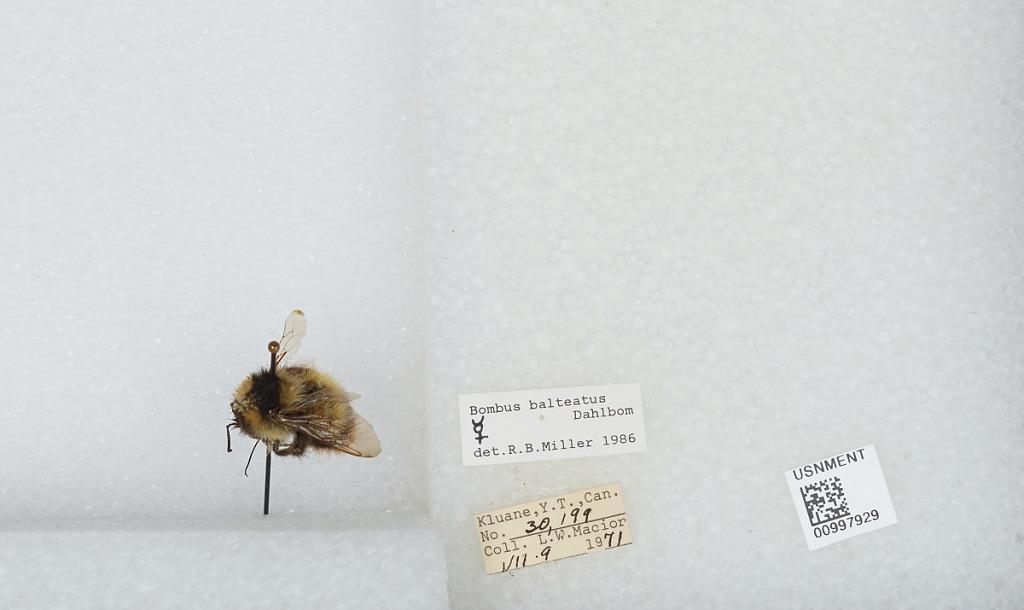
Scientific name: Bombus (Alpinobombus) balteatus Dahlbom
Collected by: L. Macior
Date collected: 1971-7-9
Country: Canada
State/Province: Yukon Territory
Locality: Kluane
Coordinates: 60.75, -139.5
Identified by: Miller, R. B.